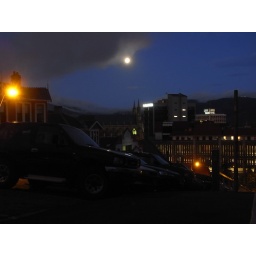
Very low flying cloud over Dunedin